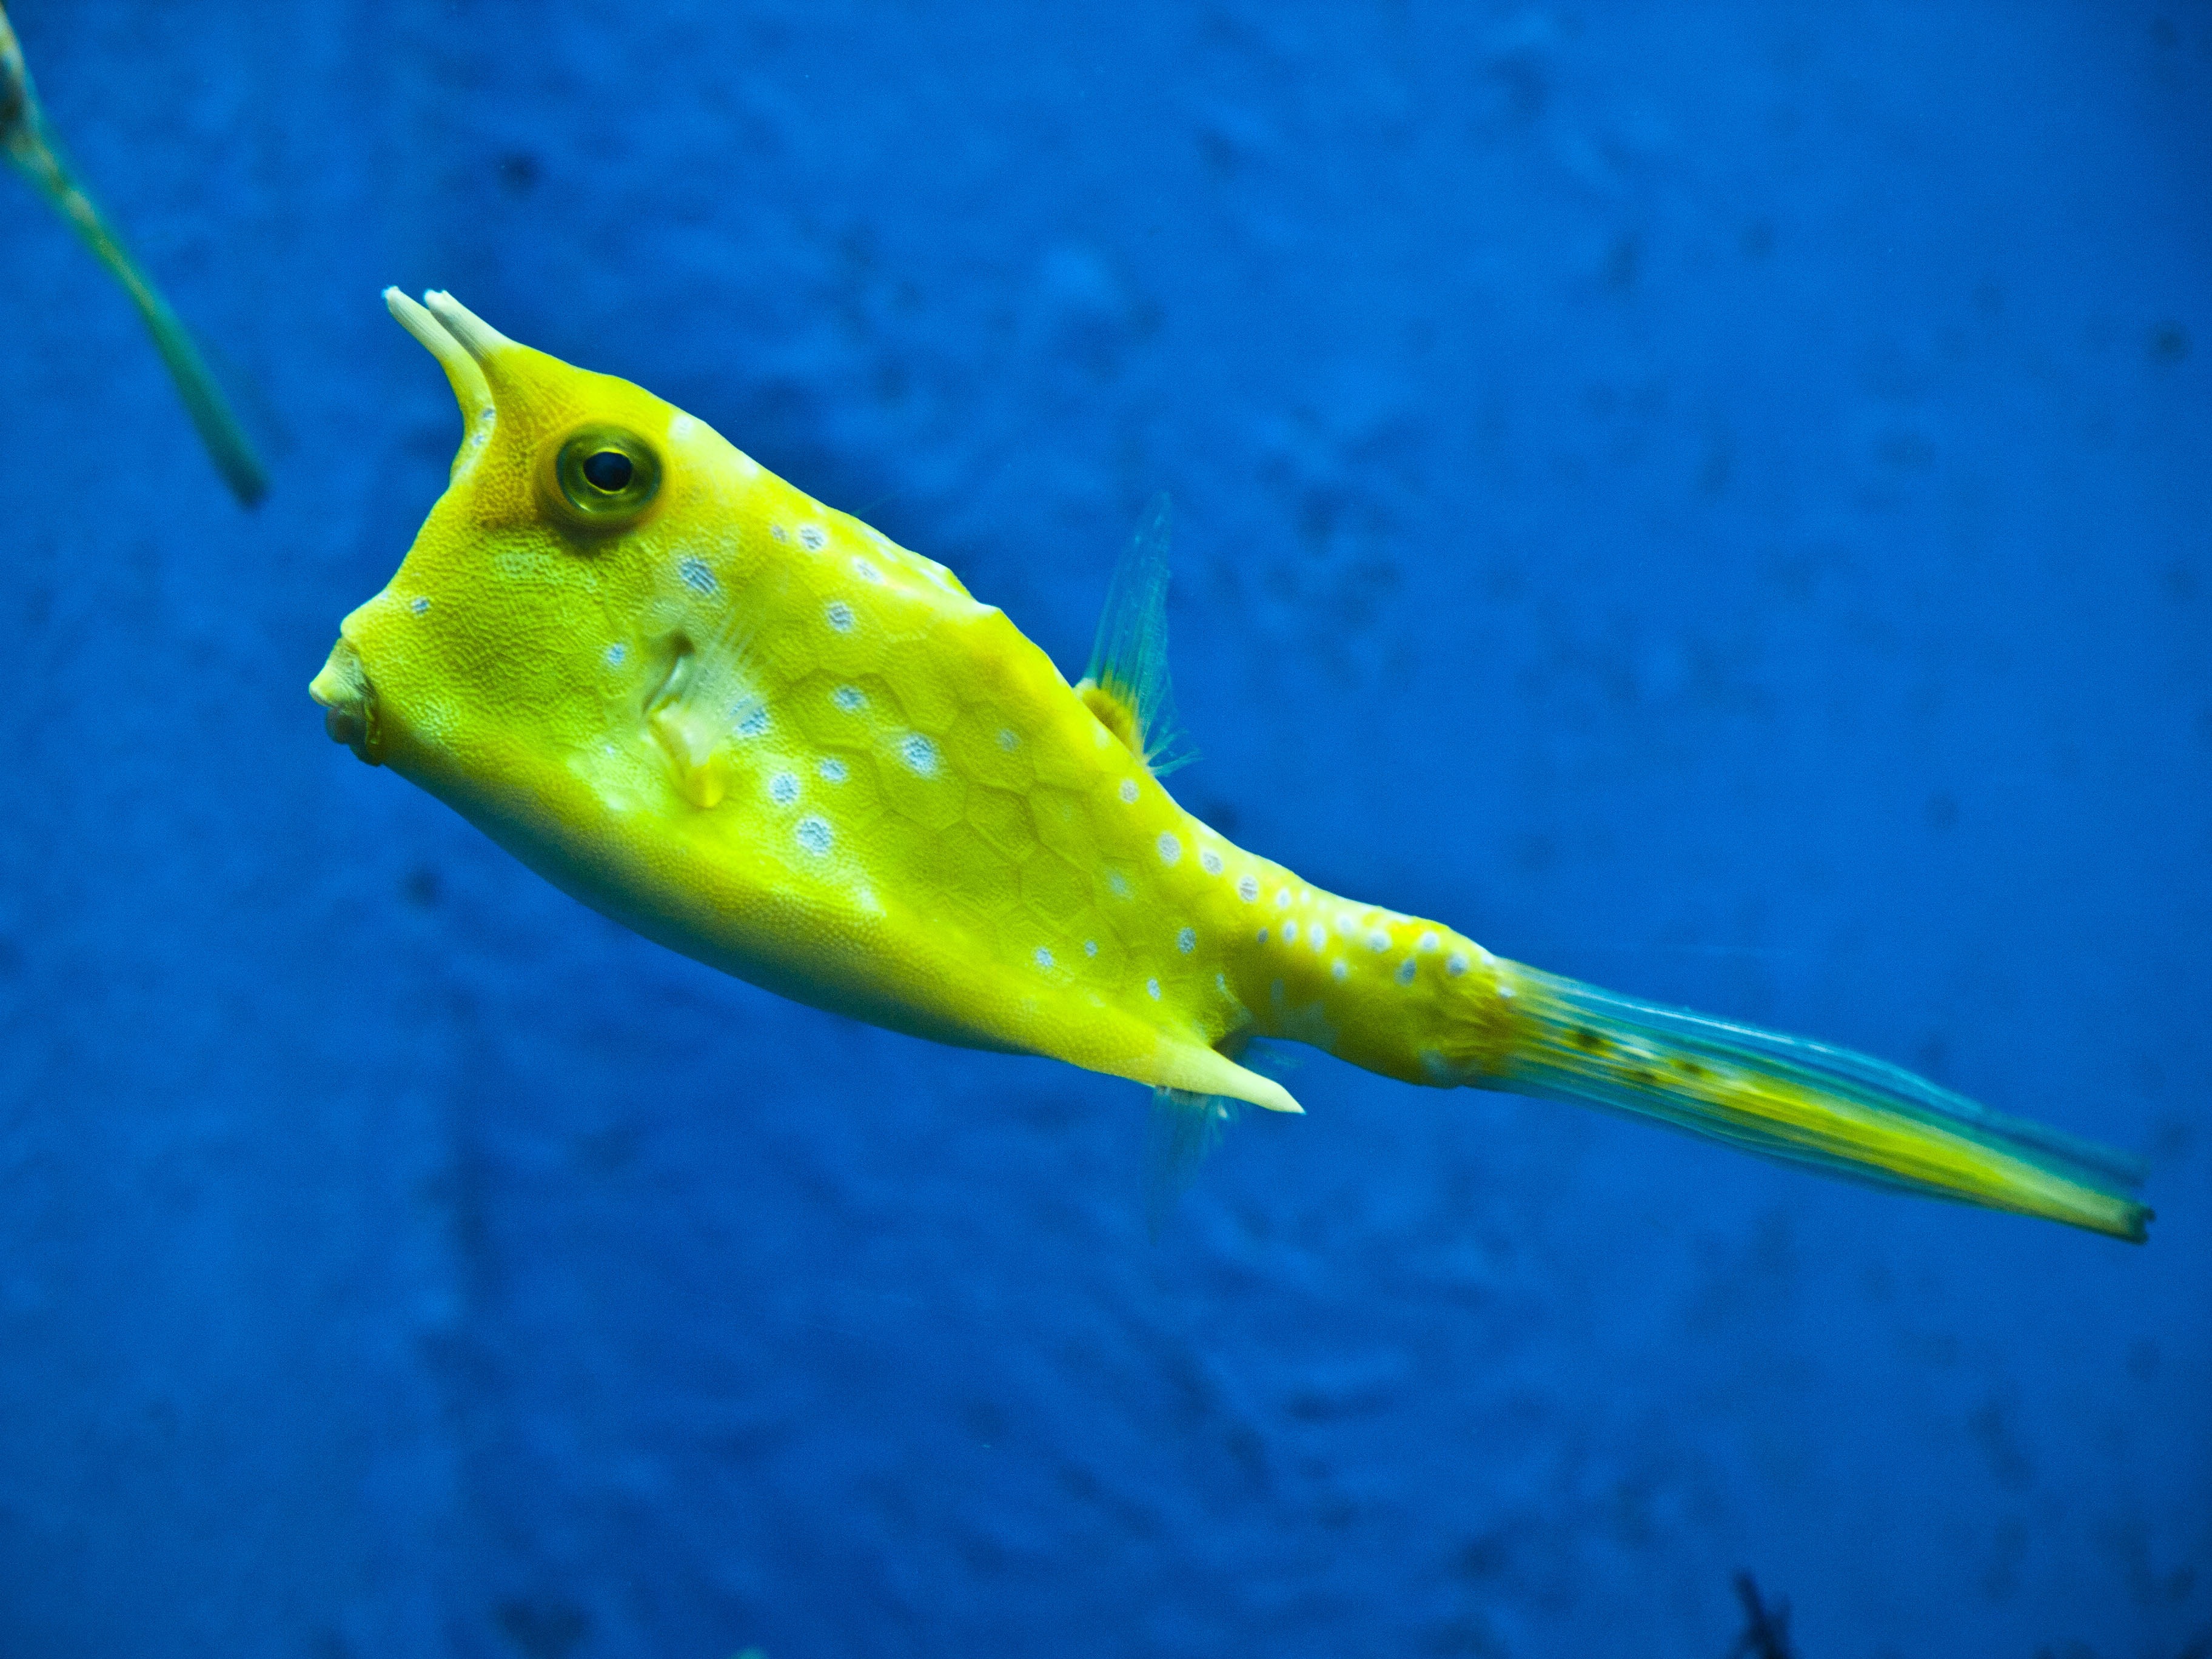
sea, water, ocean, leaf, flower, green, blue, yellow, fish, aquarium, marine, horns, macro photography, longhorn cowfish, marine biology, boxfish, yellow fish, cowfish, ostraciidae, long horns